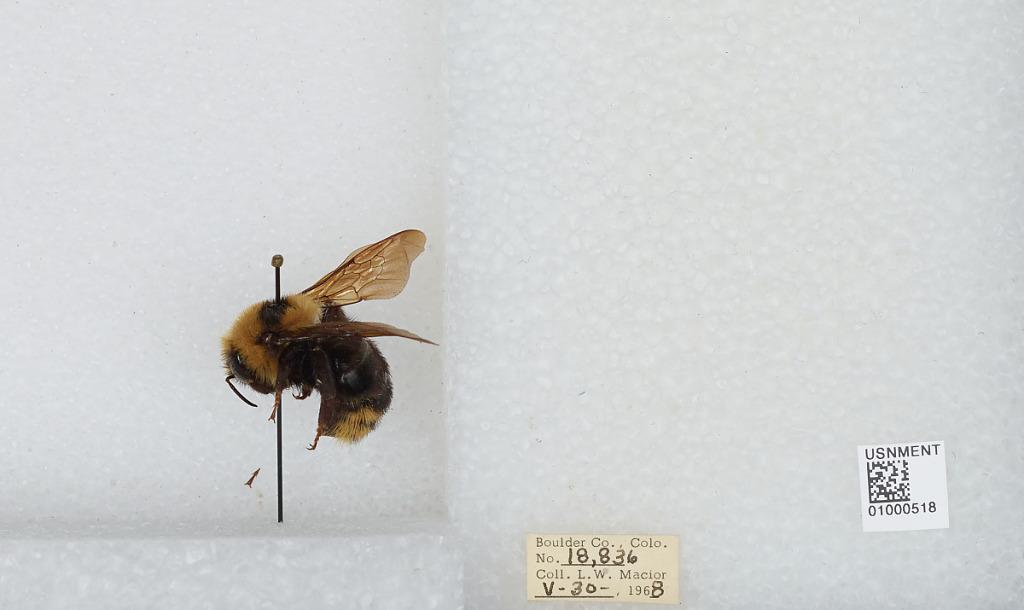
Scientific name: Bombus (Psithyrus) insularis (Smith)
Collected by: L. Macior
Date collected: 1968-5-30
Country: United States
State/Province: Colorado
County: Boulder
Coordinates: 40.015, -105.27